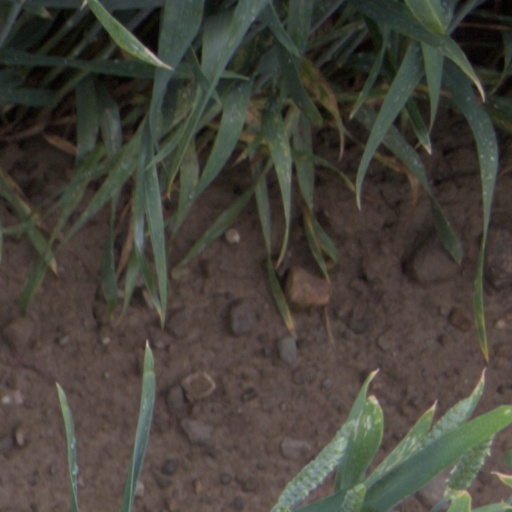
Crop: wheat